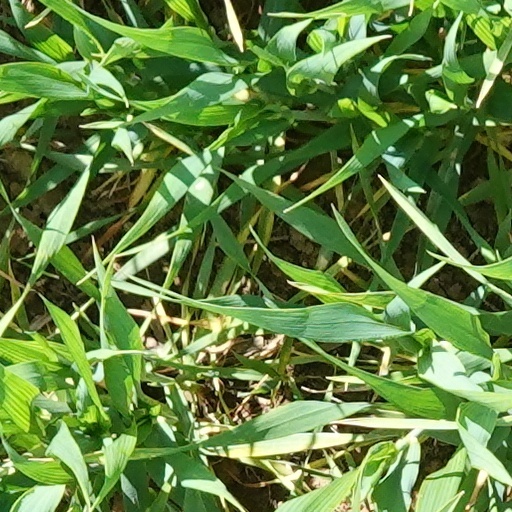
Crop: wheat